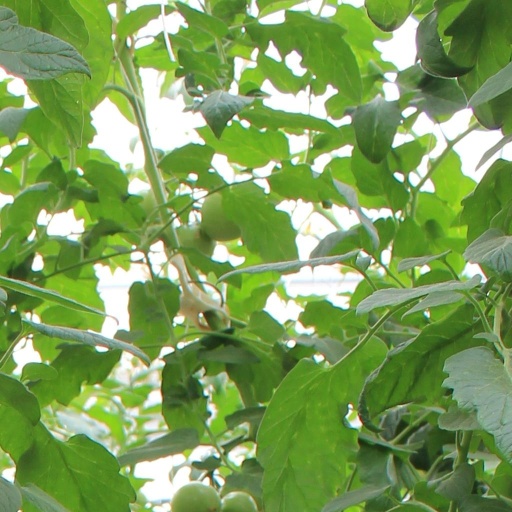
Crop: tomato